Timo Furuholm

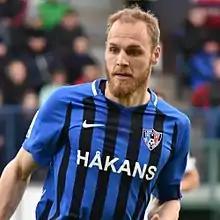
Timo Furuholm during a match in 2018 in Turku

Timo Furuholm (born 11 October 1987) is a Finnish politician and a former professional football forward. He is currently a member of the Parliament of Finland, for the Left Alliance. Furuholm was born in Pori, Finland where he started his senior career in local FC Jazz. He made his Veikkausliiga debut at age 15 in 2003.